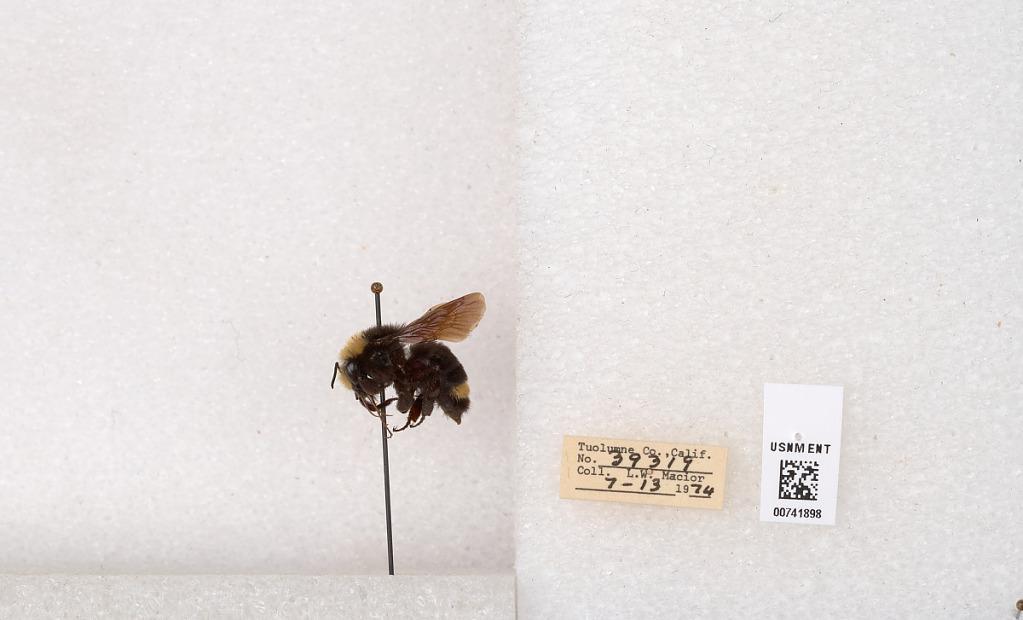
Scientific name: Bombus (Pyrobombus) vosnesenskii Radoszkowski
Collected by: L. Macior
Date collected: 1974-7-13
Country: United States
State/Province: California
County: Tuolumne
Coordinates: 37.9712, -120.228